Question: Why are the lights on?
Tambaya: Meyasa fitulun suke a kunne?
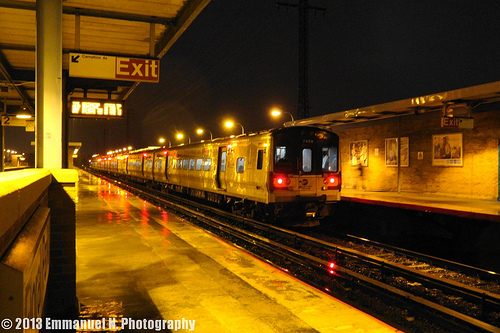
Answer: Dark.
Amsa: Duhu.